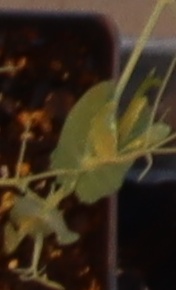
Label: Field Pea